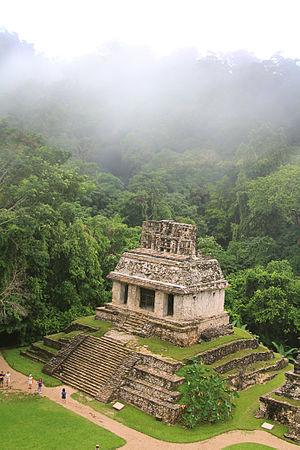
Palenque est une cité maya qui se situe dans l’État mexicain du Chiapas, près du fleuve Usumacinta. C’est l’un des sites les plus impressionnants de cette culture. Comparée aux autres cités mayas, elle est de taille moyenne : bien plus petite que Tikal ou Copán, elle se distingue néanmoins par son patrimoine architectural et sculptural.